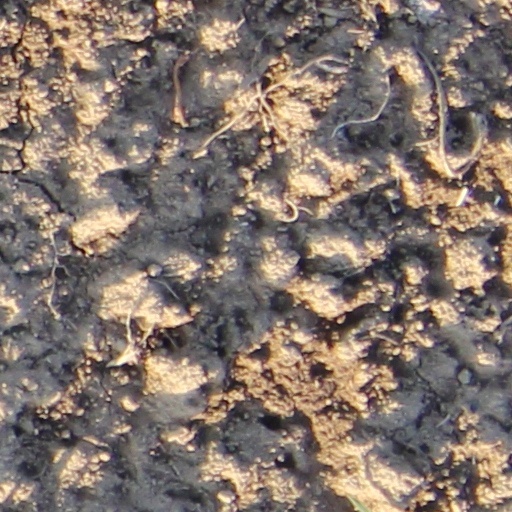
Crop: wheat